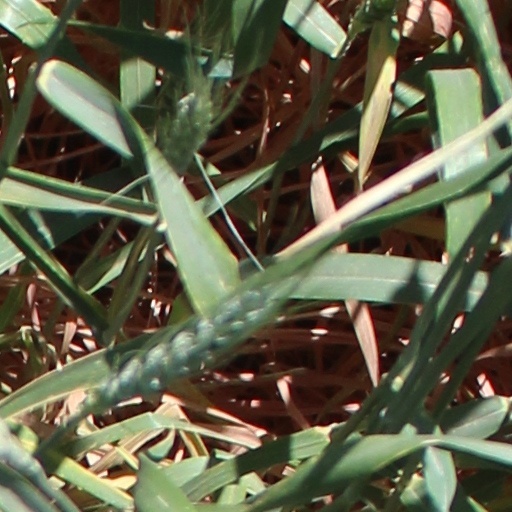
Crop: wheat